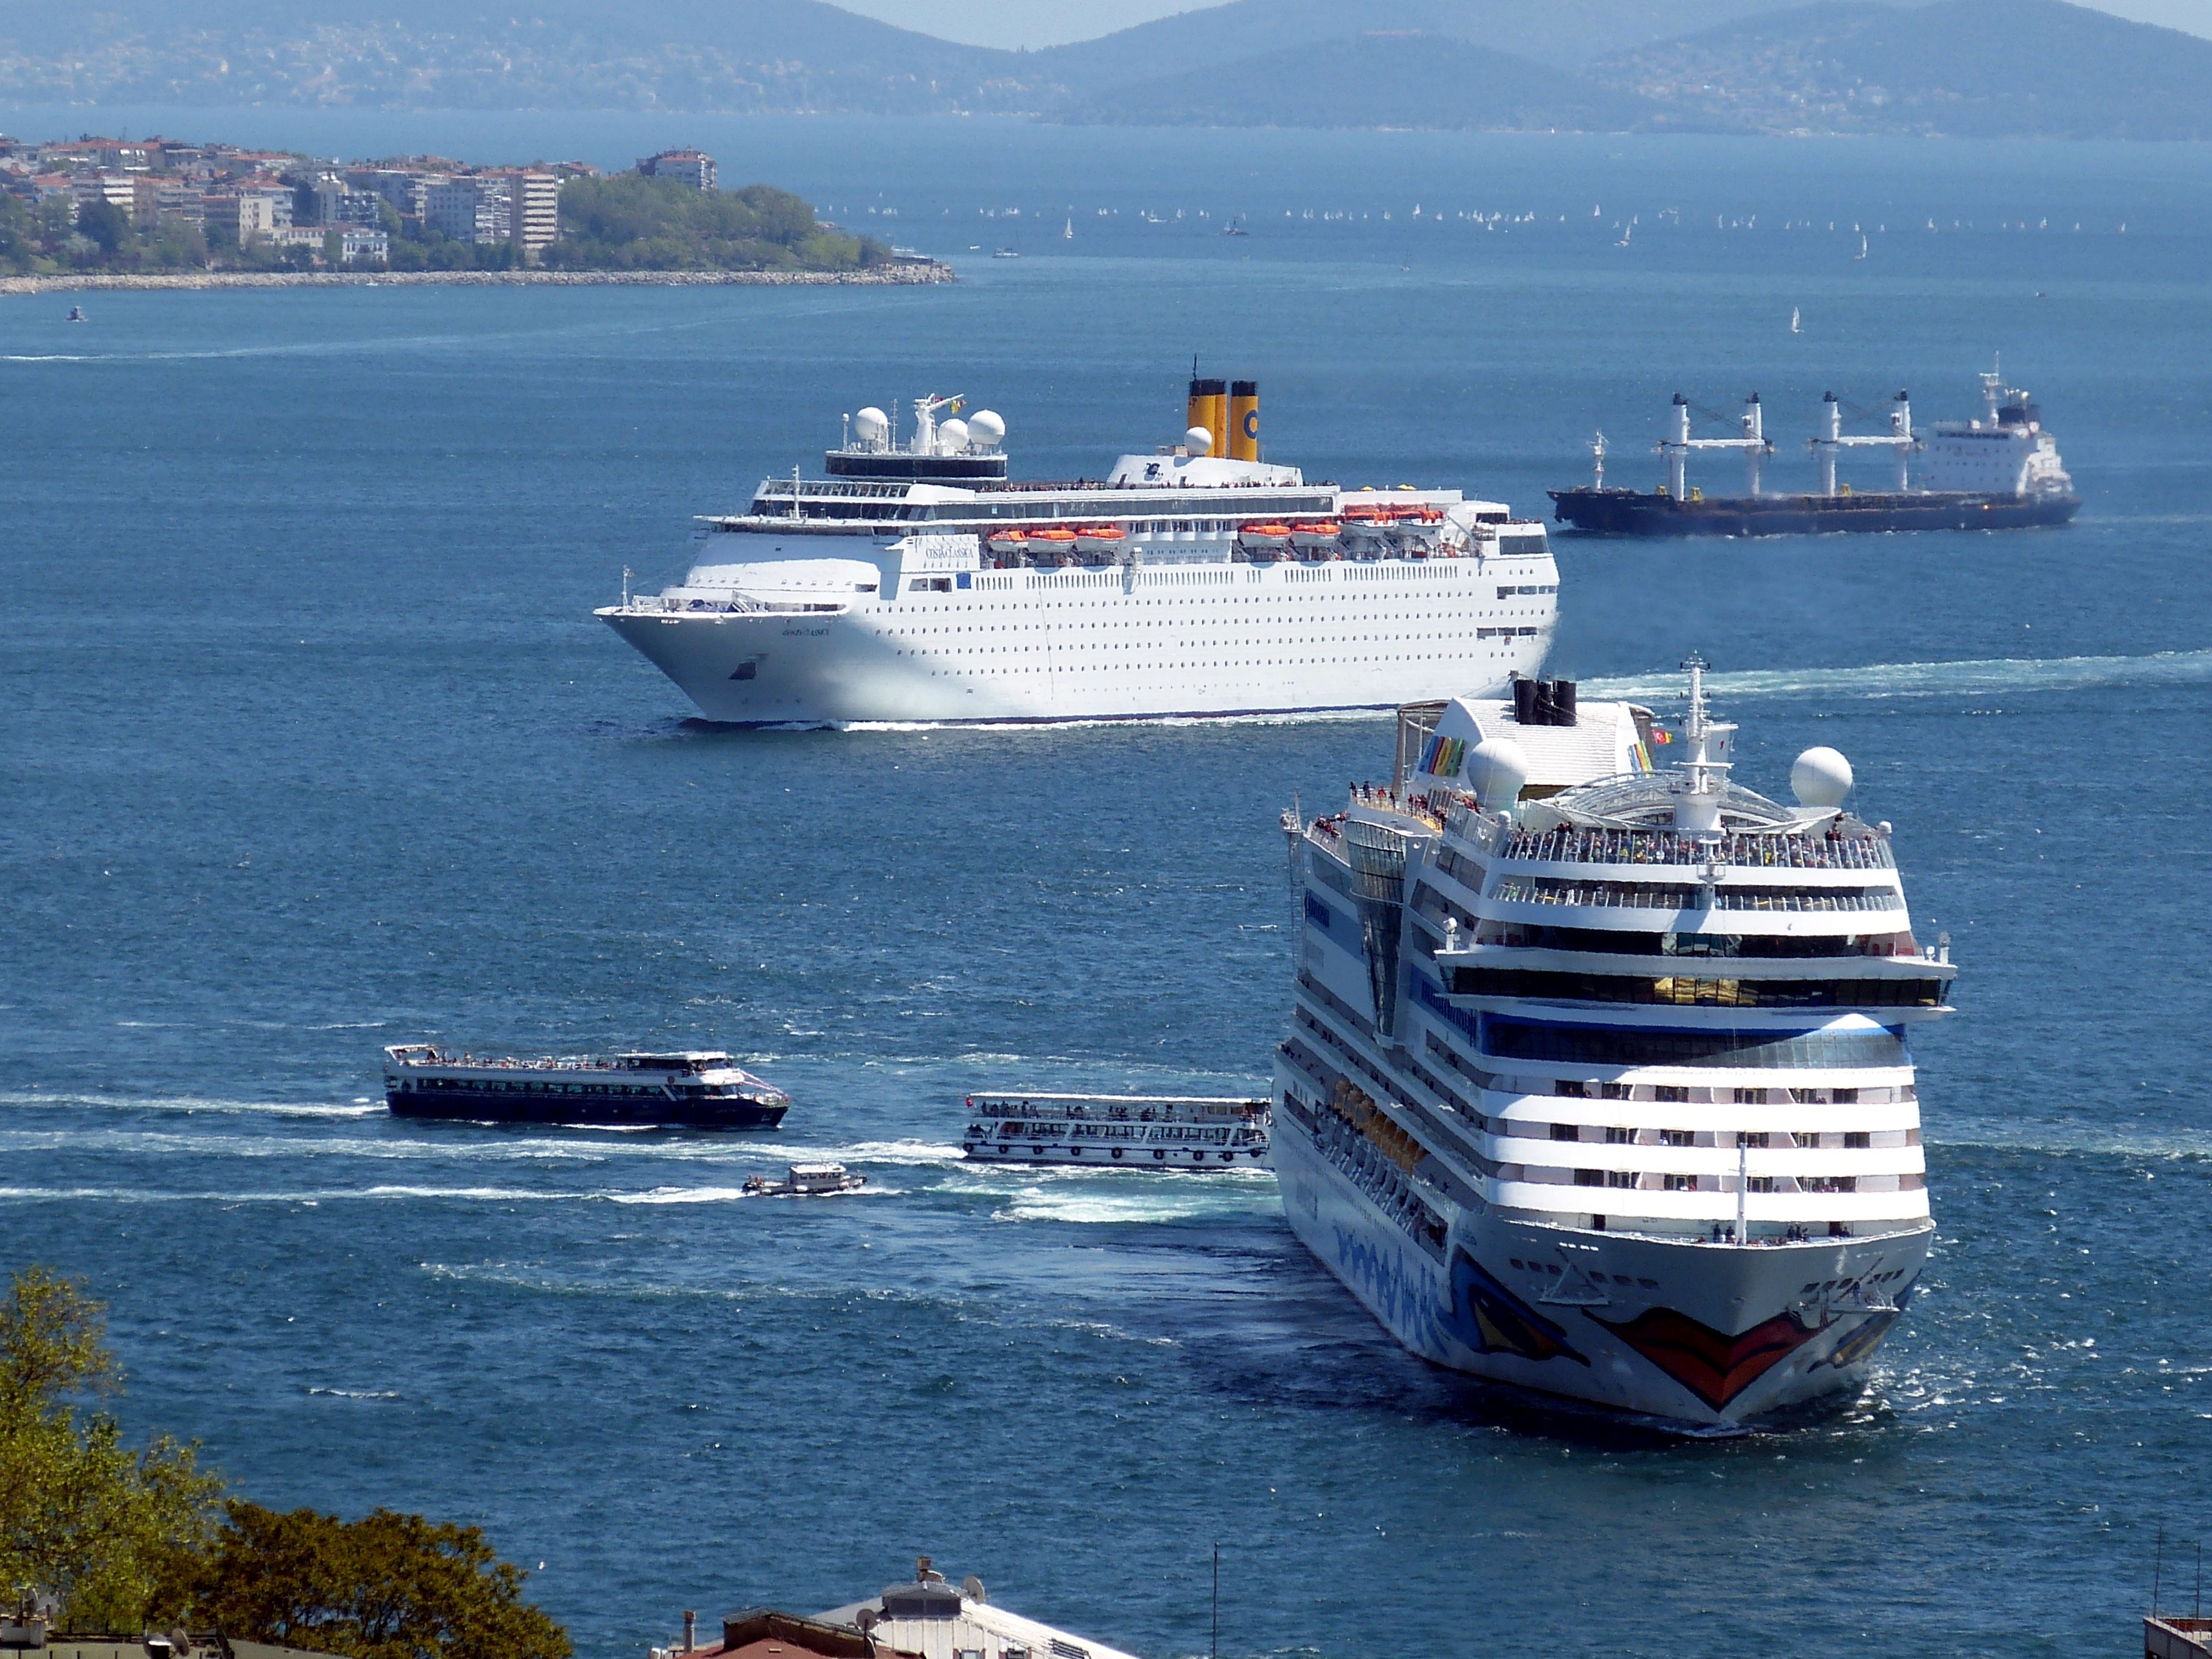
sea, coast, ocean, boat, view, ship, vehicle, yacht, tourism, cruise, ferry, turkey, outlook, istanbul, bosphorus, shipping, watercraft, cruise ship, motor ship, passenger ship, luxury yacht, freight transport, ocean liner, marmara, marmameer